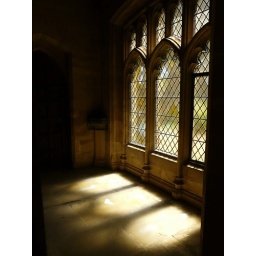
a window in Arundel church